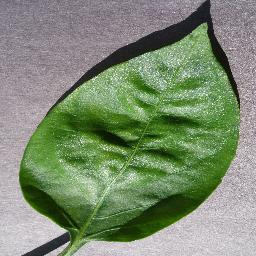
Label: Pepper,_bell___healthy